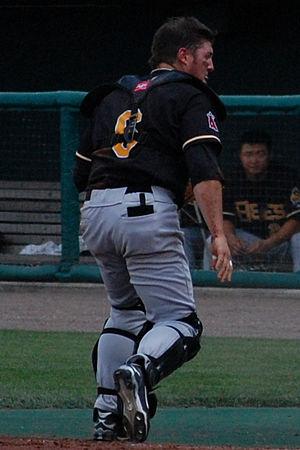
Ryan Dean Budde est un receveur des Ligues majeures de baseball sous contrat avec les Blue Jays de Toronto.